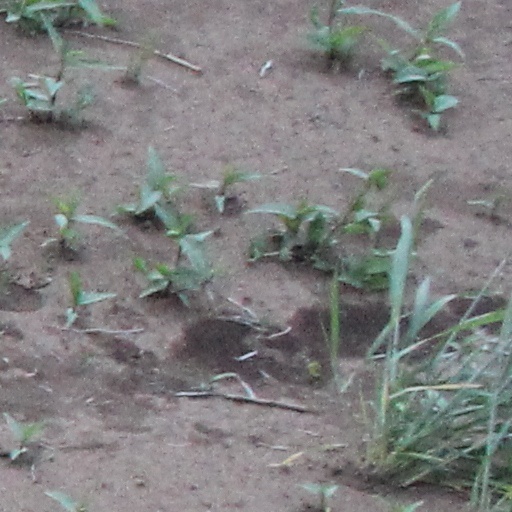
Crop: wheat